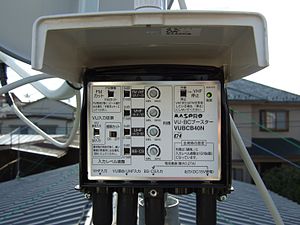
Antenneforstærker
Åben antenneforstærker med tre indgange og en udgang (højre). De indgange er beregnet til VHF, UHF and for satellit-tv. Der er omfattende muligheder for forstærkningsjustering og indkobling af dæmpning.
Indenfor elektronik er en antenneforstærker, mast-forstærker eller maste-forstærker en enhed som forstærker et elektrisk signal fra en radioantenne eller tv-antenne, sædvanligvis ud til en signaludgang med samme impedans som signalindgangens impedans.